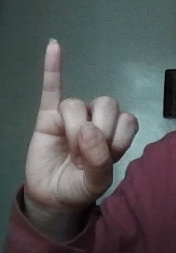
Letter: meem